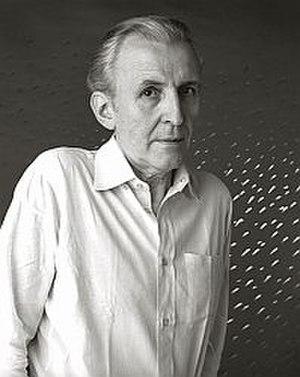
Maurice Girodias, né Maurice Kahane, éditeur et écrivain, est le fondateur des éditions du Chêne, en 1941, et de The Olympia Press, en 1953. Il est aussi un temps le propriétaire d'Obelisk Press, fondée par son père Jack Kahane, et passe une grande partie de sa vie à Paris. Il est le frère aîné d'Éric Kahane.